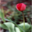
Label: tulip